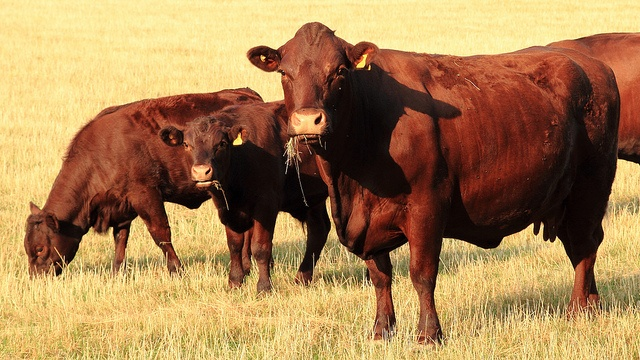
Several brown cows eating grass in an open field
A group of brown cows grazing in a field
A group of brown cows are grazing in a field.
A herd of cows grazing on a field with grass
Cattle grazing and eating grass while looking at the camera.